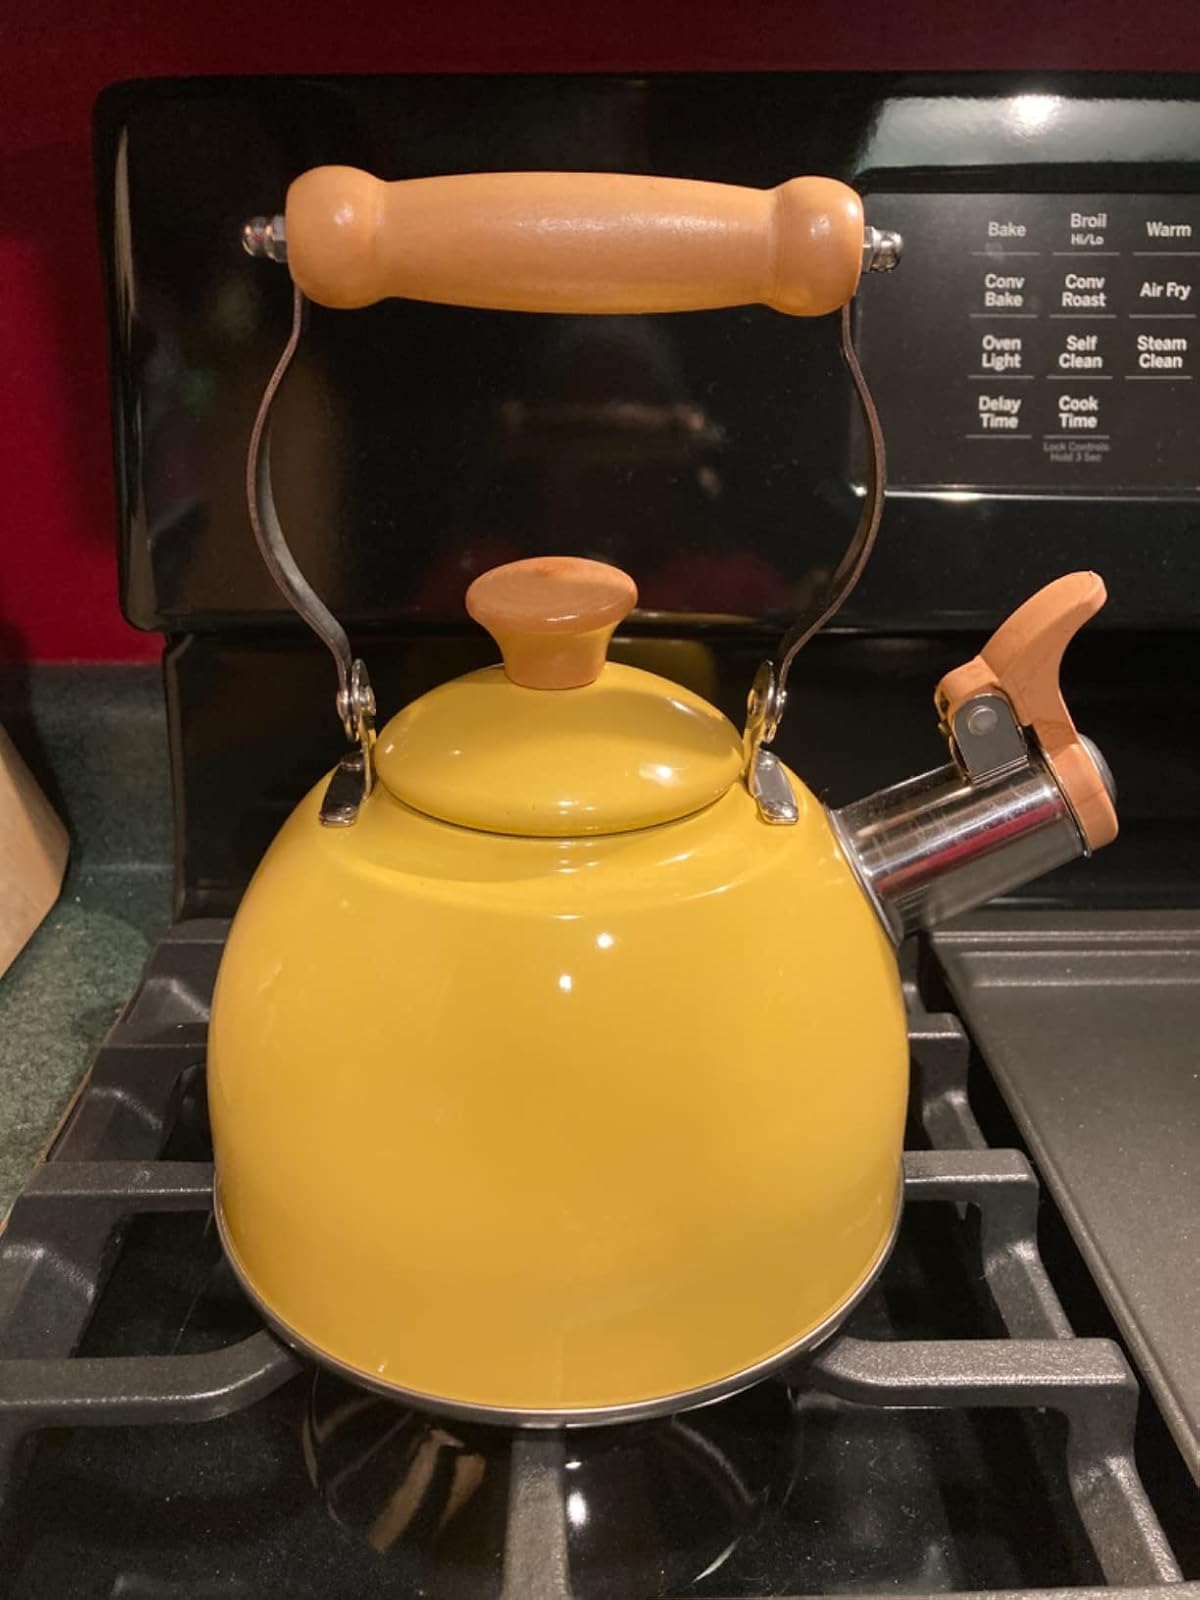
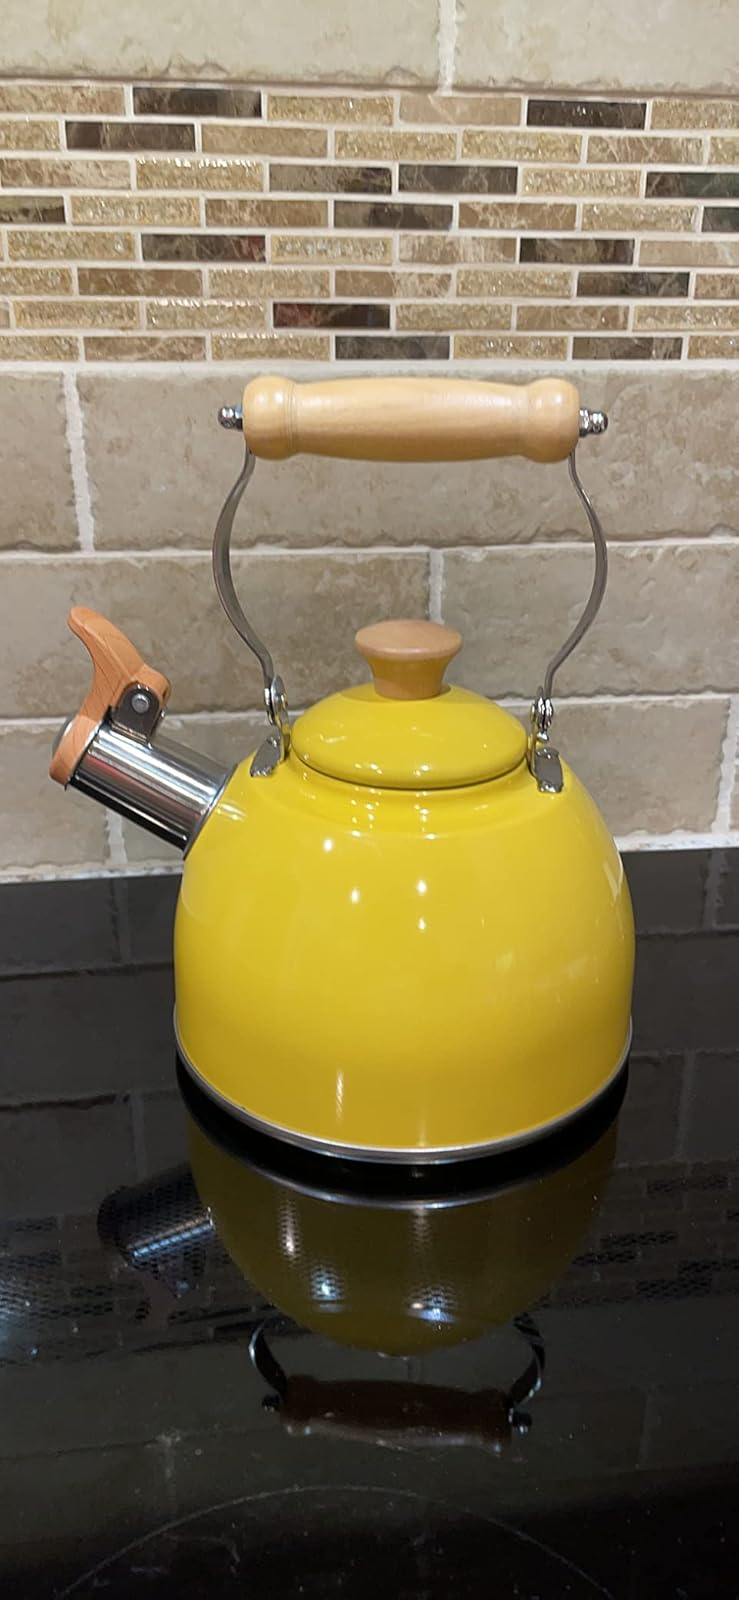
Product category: items_kettle
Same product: yes